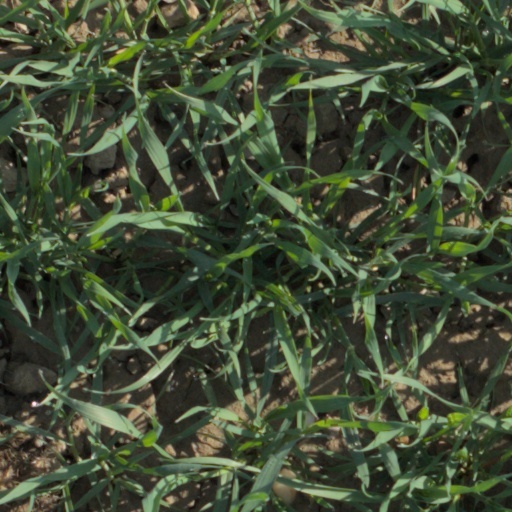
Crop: wheat